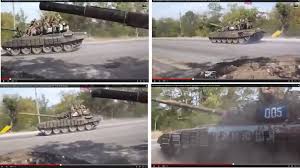
Label: T-64